Tidmington

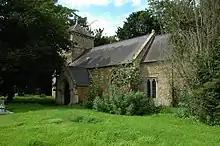
Tidmington Church

Tidmington has two Grade II* listed buildings and seven Grade II buildings and structures.